Canadair CL-415

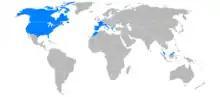
World operators of the CL-415

Derived from its predecessor's nickname, the aircraft is known as the "Superscooper" in light of its greatly enhanced performance as a water bomber and fire suppressor. In recognition of its abilities, the aircraft was awarded in 2006 the (gold fire extinguisher) by the (APAS) in Spain; the award citation in part read "This is the most efficient tool for the aerial combat of forest fires, key to the organization of firefighting in a large number of countries. The continuous improvements to meet the needs of forest firefighting have made these aircraft the aerial means most in demand over more than 30 years."